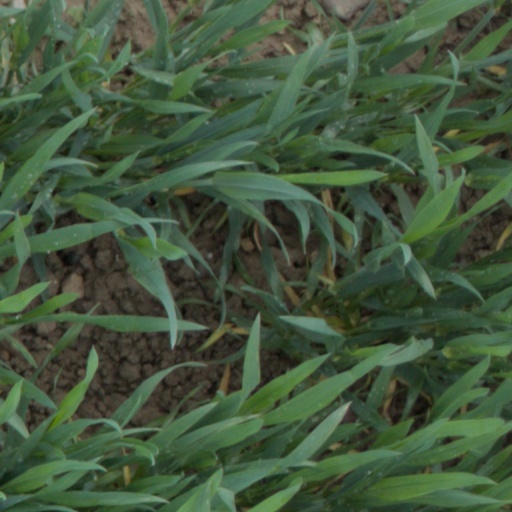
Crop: wheat